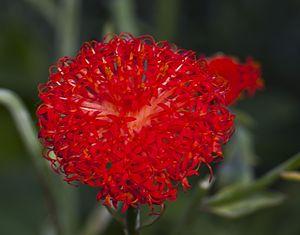
Kleinia abyssinica est une espèce de plantes de la famille des Asteraceae. Cette succulente tropicale est originaire d'Afrique de l'est.